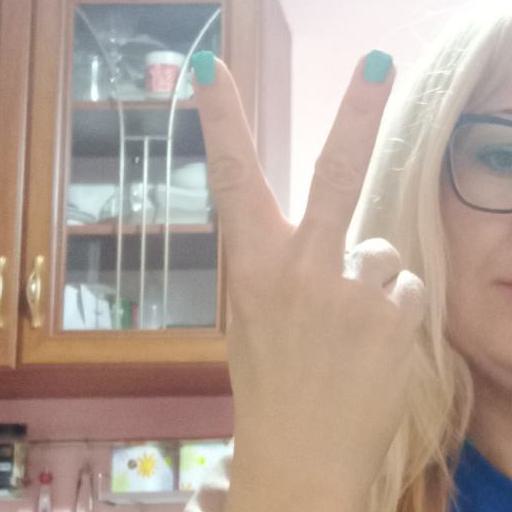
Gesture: peace_inverted